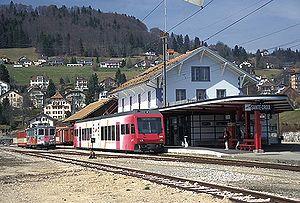
La ligne Yverdon – Sainte-Croix est une ligne de chemin de fer longue de 24 km, à voie unique et à écartement métrique, reliant la gare d'Yverdon-les-Bains à Sainte-Croix et une ancienne entreprise ferroviaire.